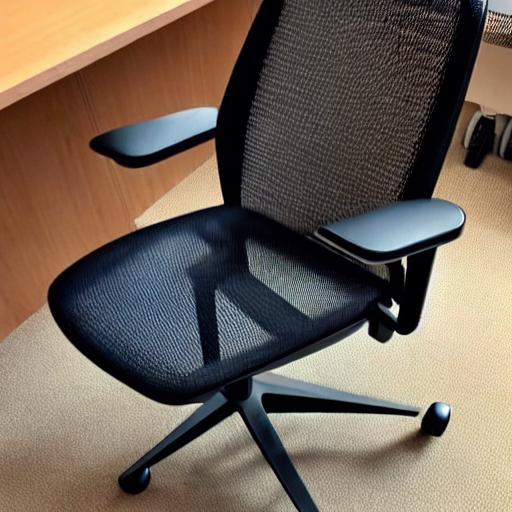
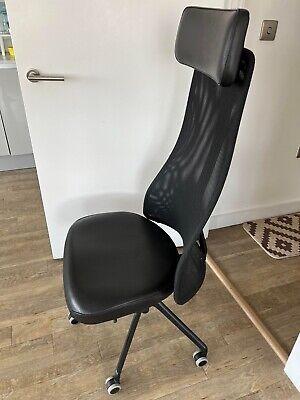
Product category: items_chair
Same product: no